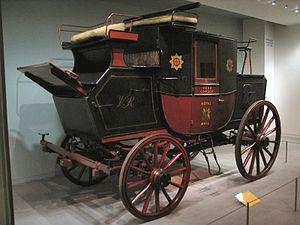
Le mail coach est une voiture hippomobile, tirée par quatre chevaux, qui était destinée au transport du courrier en Grande-Bretagne. C'est l'équivalent de la malle-poste française. Le mot « mail », qui désigne aujourd'hui en anglais le courrier en général, vient d'ailleurs du français « malle », coffre de voyage et, en l'occurrence, coffre destiné au courrier.
Orgueil et Préjugés est une mini-série britannique en six épisodes de 50 minutes, produite par Sue Birtwistle et réalisée par Simon Langton sur un scénario d'Andrew Davies d'après le roman éponyme de Jane Austen. Diffusée pour la première fois entre le 24 septembre et le 29 octobre 1995 sur BBC One, puis du 14 au 16 janvier 1996 sur A&E Network aux États-Unis, en trois doubles épisodes de 90 minutes, elle fait rapidement l'objet d'éditions en vidéocassettes, puis en DVD et enfin en Blu-Ray. En juin 2012 Arte inaugure par cette mini-série un cycle consacré à Jane Austen.